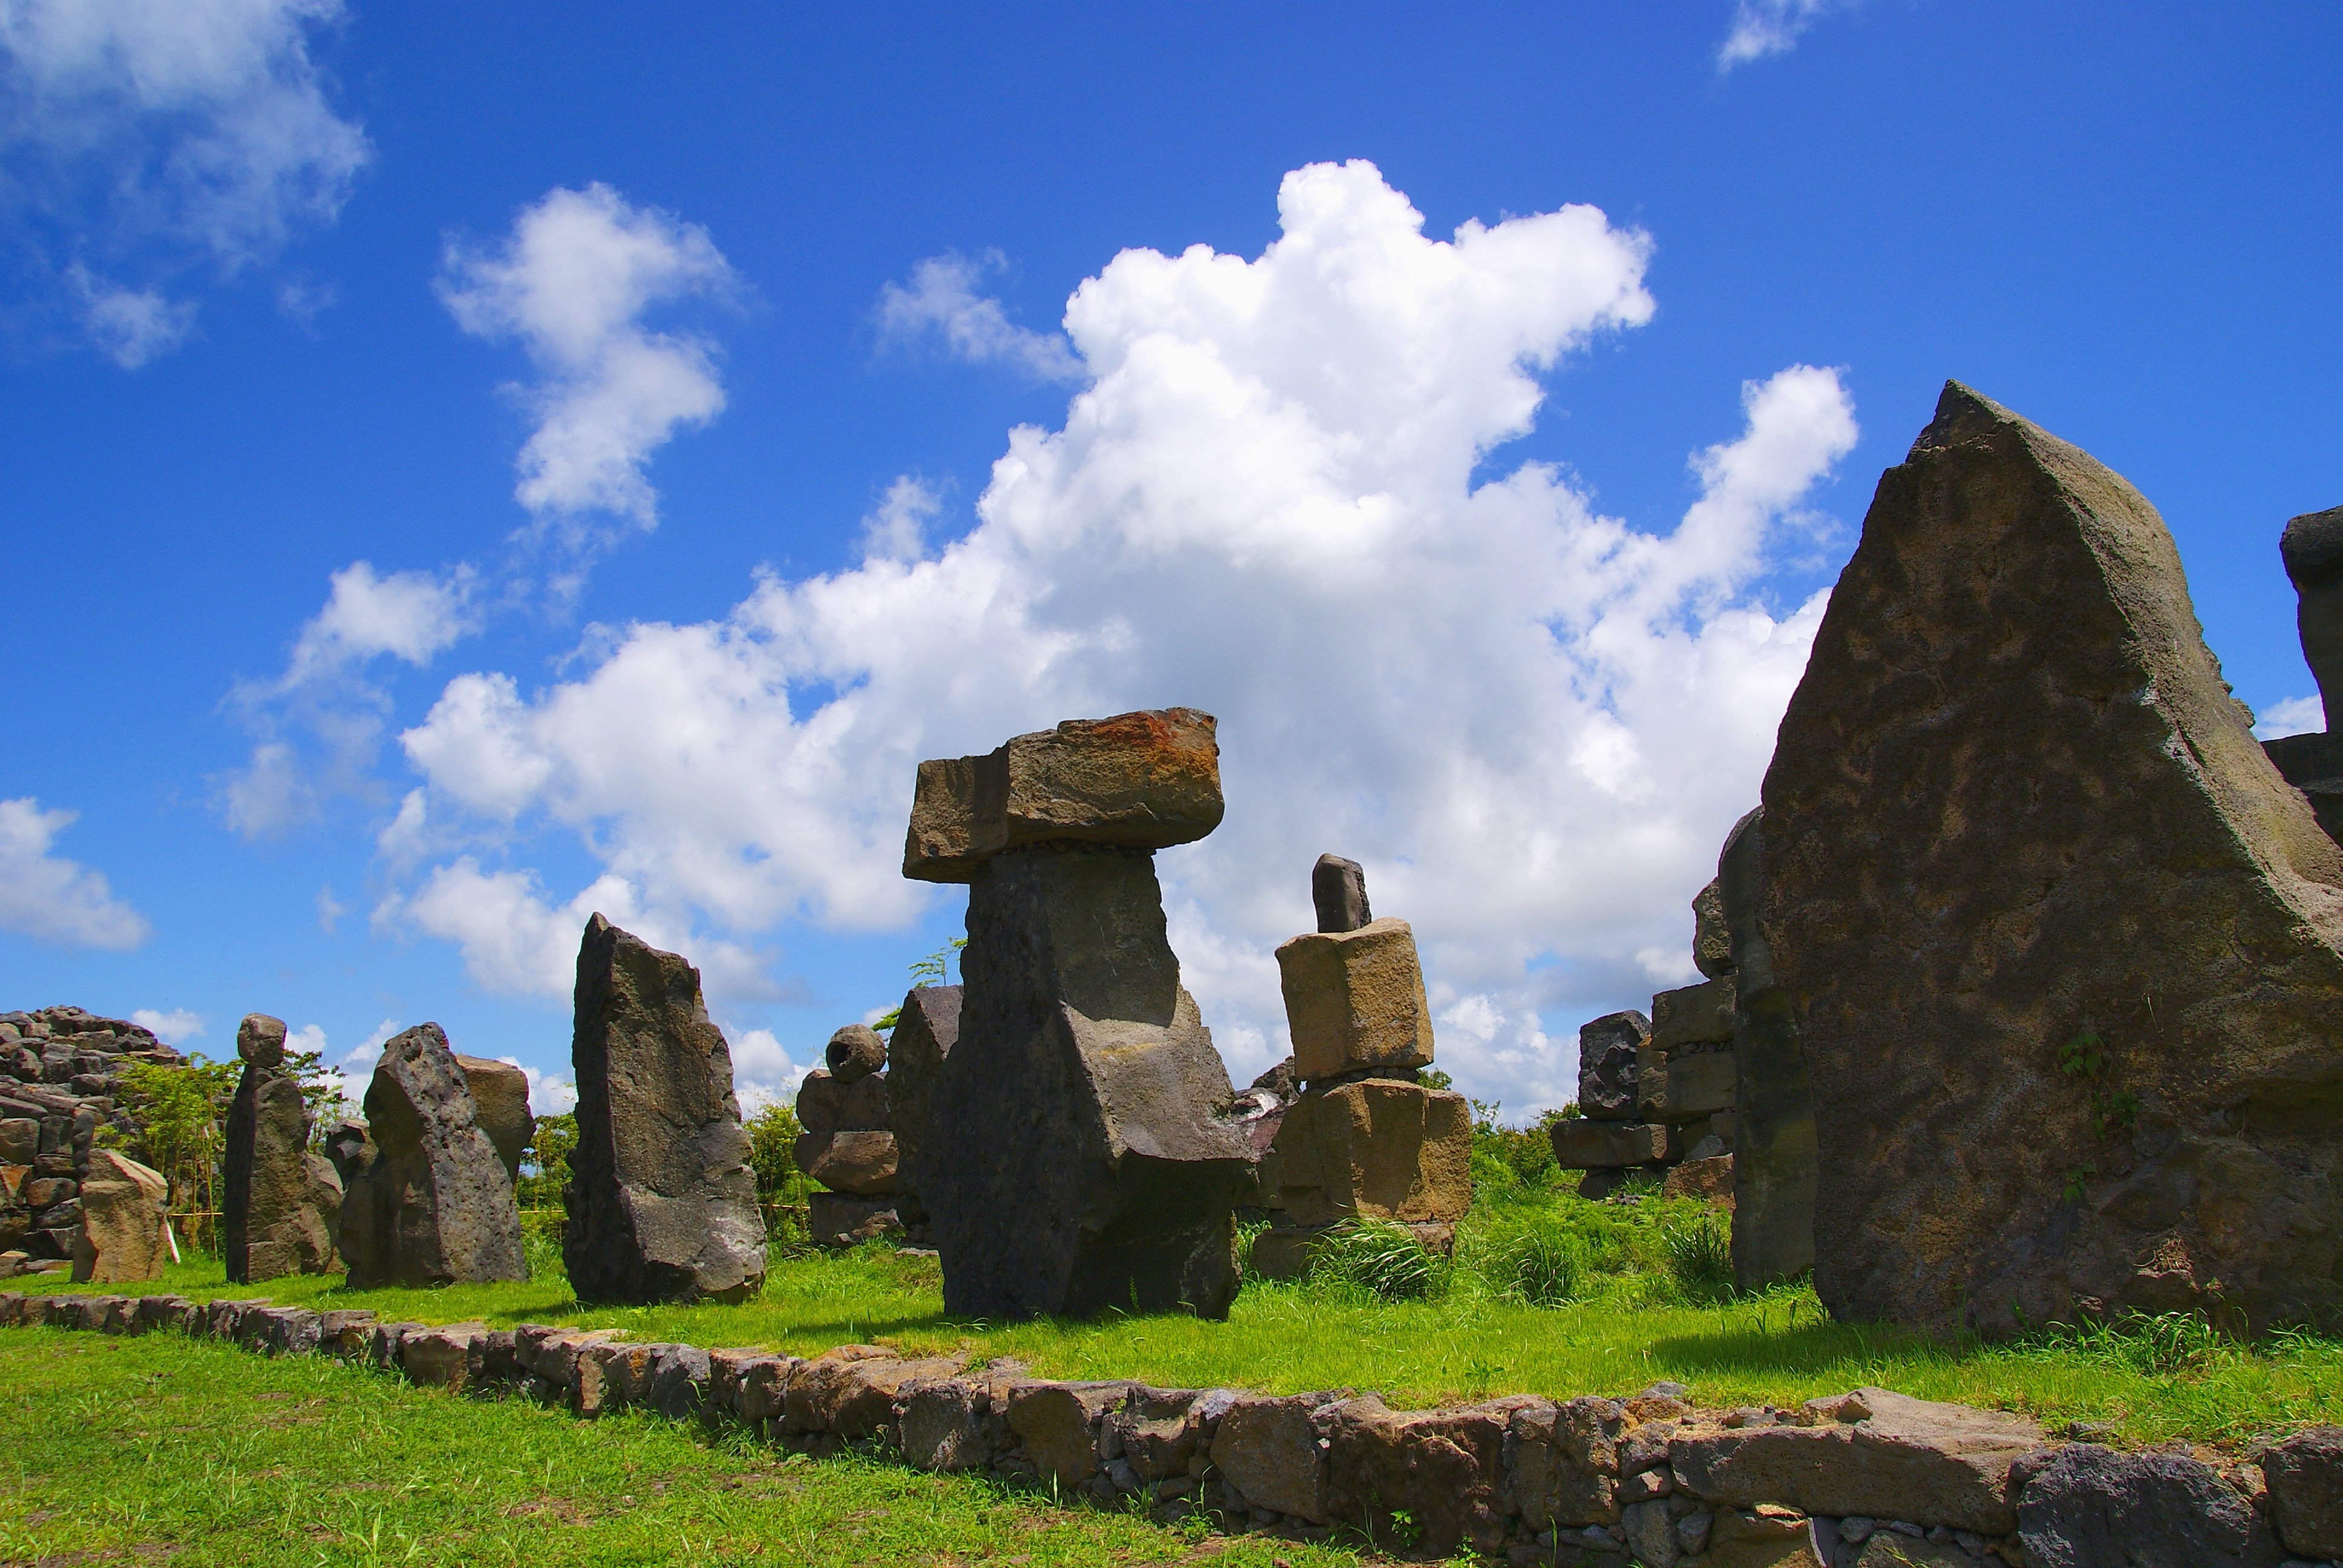
landscape, rock, hill, building, monument, castle, landmark, ruins, k, rural area, archaeological site, historic site, ancient history, klitschko, whether or not